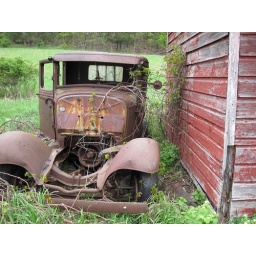
there's a feral black cat under there, eyes shining back at you.